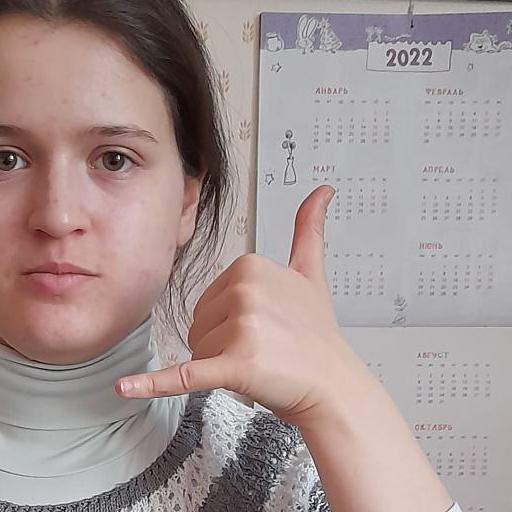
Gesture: call